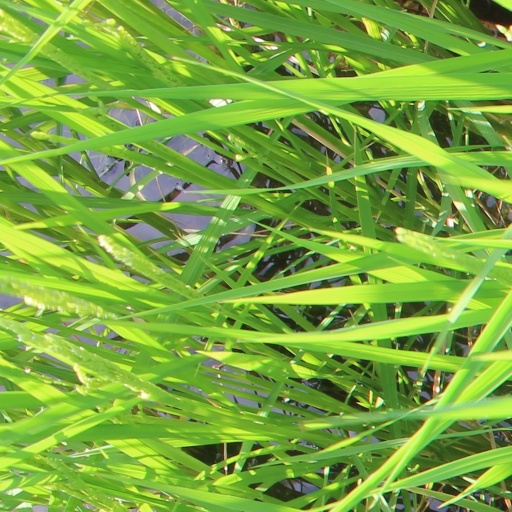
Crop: rice